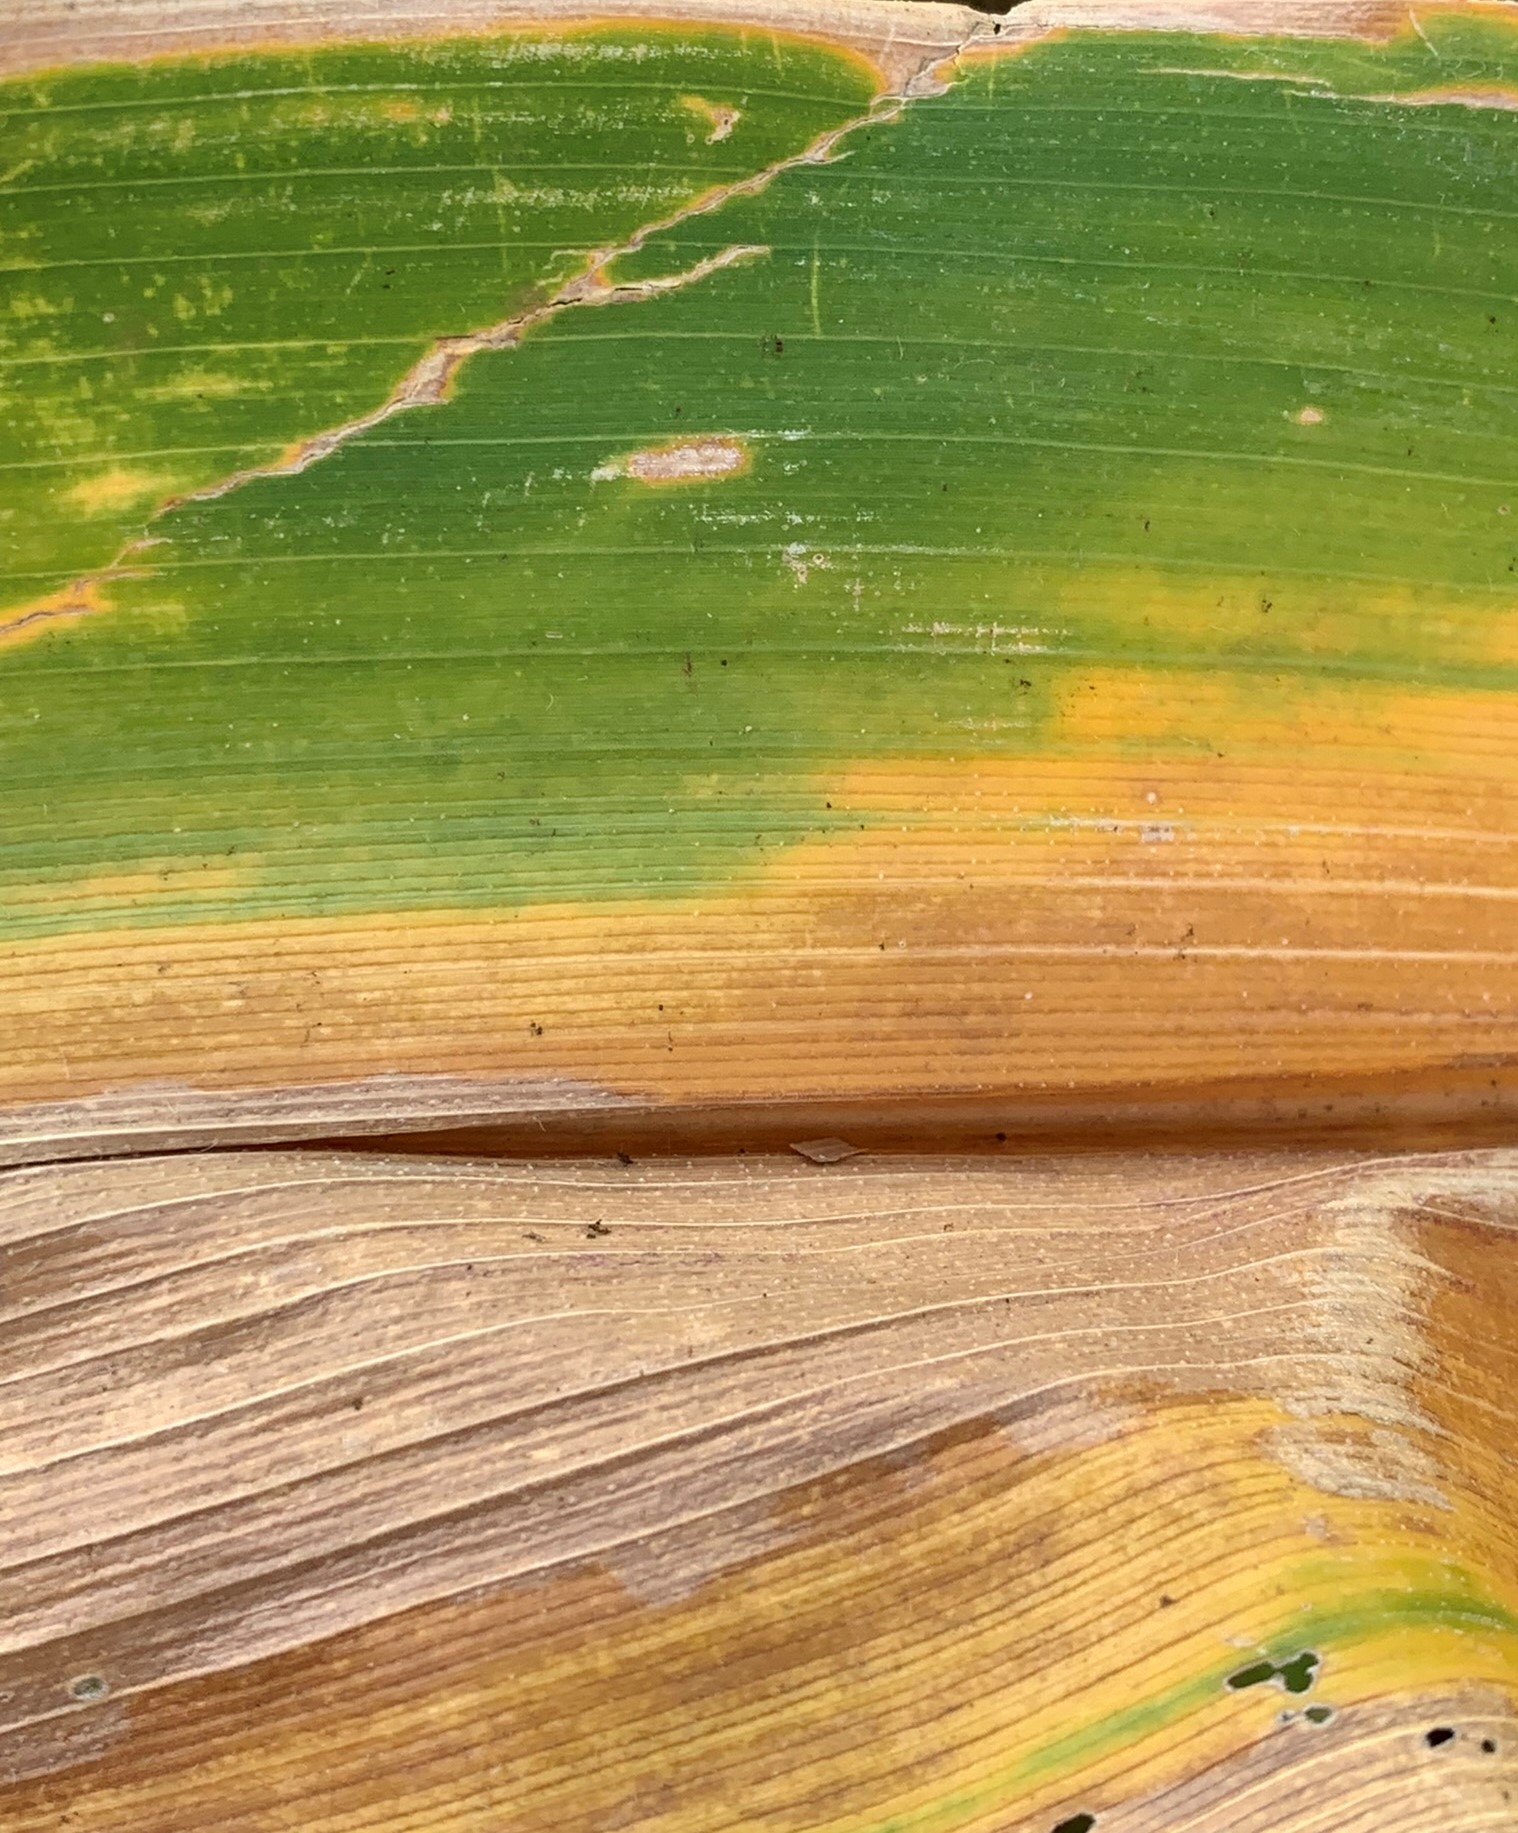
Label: MLN